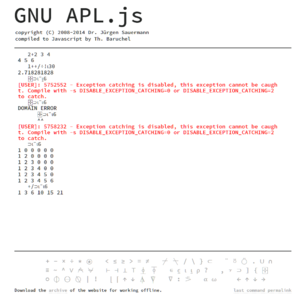
Utilisation de GNU APL.js par un navigateur sur le site http://baruchel.hd.free.fr/apps/apl/ sans installation.
GNU APL est une implémentation du langage APL, libre et gratuite, sous licence GNU GPL. Sa version 1.0 a été annoncée le 27 septembre 2013. Cette implémentation est utilisable sous GNU/Linux, MacOS ou Cygwin.